Burger's Daughter

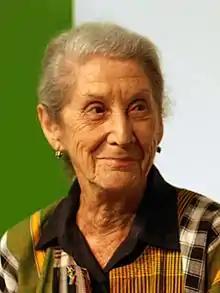
A head-and-shoulders photograph of an elderly woman

Gordimer's homage to Fischer extends to using excerpts from his writings and public statements in the book. Lionel Burger's treason trial speech from the dock is taken from the speech Fischer gave at his own trial in 1966. Fischer was the leader of the banned SACP who was given a life sentence for furthering the aims of communism and conspiracy to overthrow the government. Quoting people like Fischer was not permitted in South Africa. All Gordimer's quotes from banned sources in "Burger's Daughter" are unattributed, and also include writings of Joe Slovo, a member of the SACP and the outlawed ANC, and a pamphlet written and distributed by the Soweto Students Representative Council during the Soweto uprising.